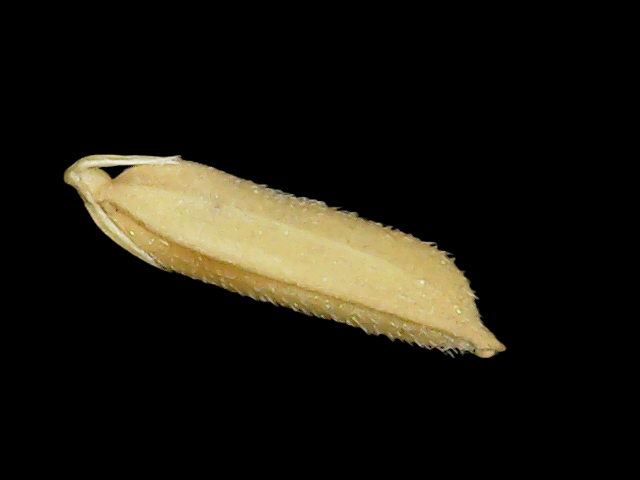
Rice variety: Binadhan19